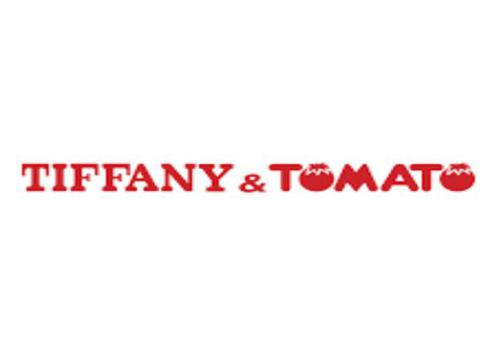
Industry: Clothes